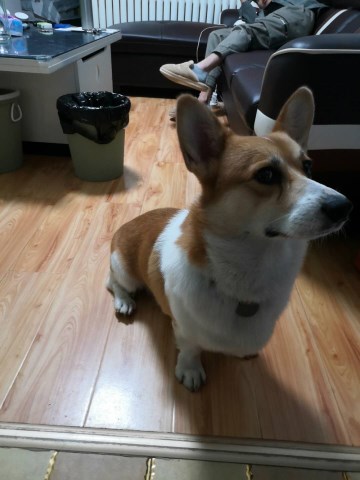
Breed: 2909-n000116-Cardigan